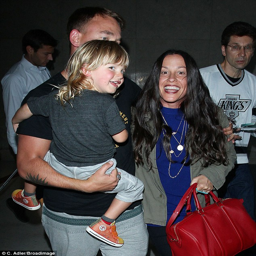
funny family : the couple shared a few laughs as they exited the airport with their long - haired little boy